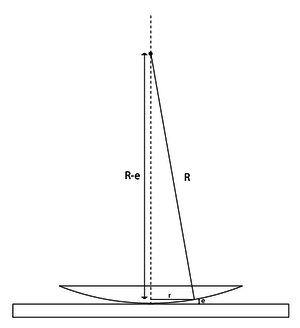
schema pour un exercice sur les anneaux de newton
En optique, un anneau de Newton désigne la figure d'interférence obtenue en plaçant une lentille sur une surface plane. On peut observer une série d'anneaux concentriques, alternativement lumineux et sombres, centrée sur le point de contact entre la surface sphérique de la lentille et la surface plane.